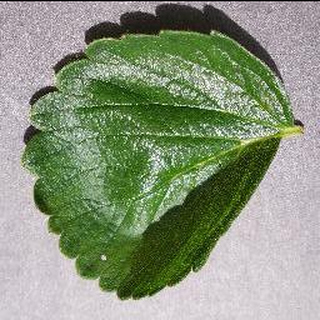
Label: healthy_strawberry